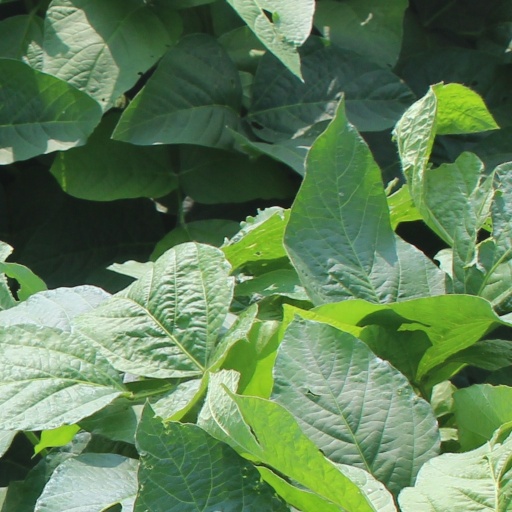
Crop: soybean